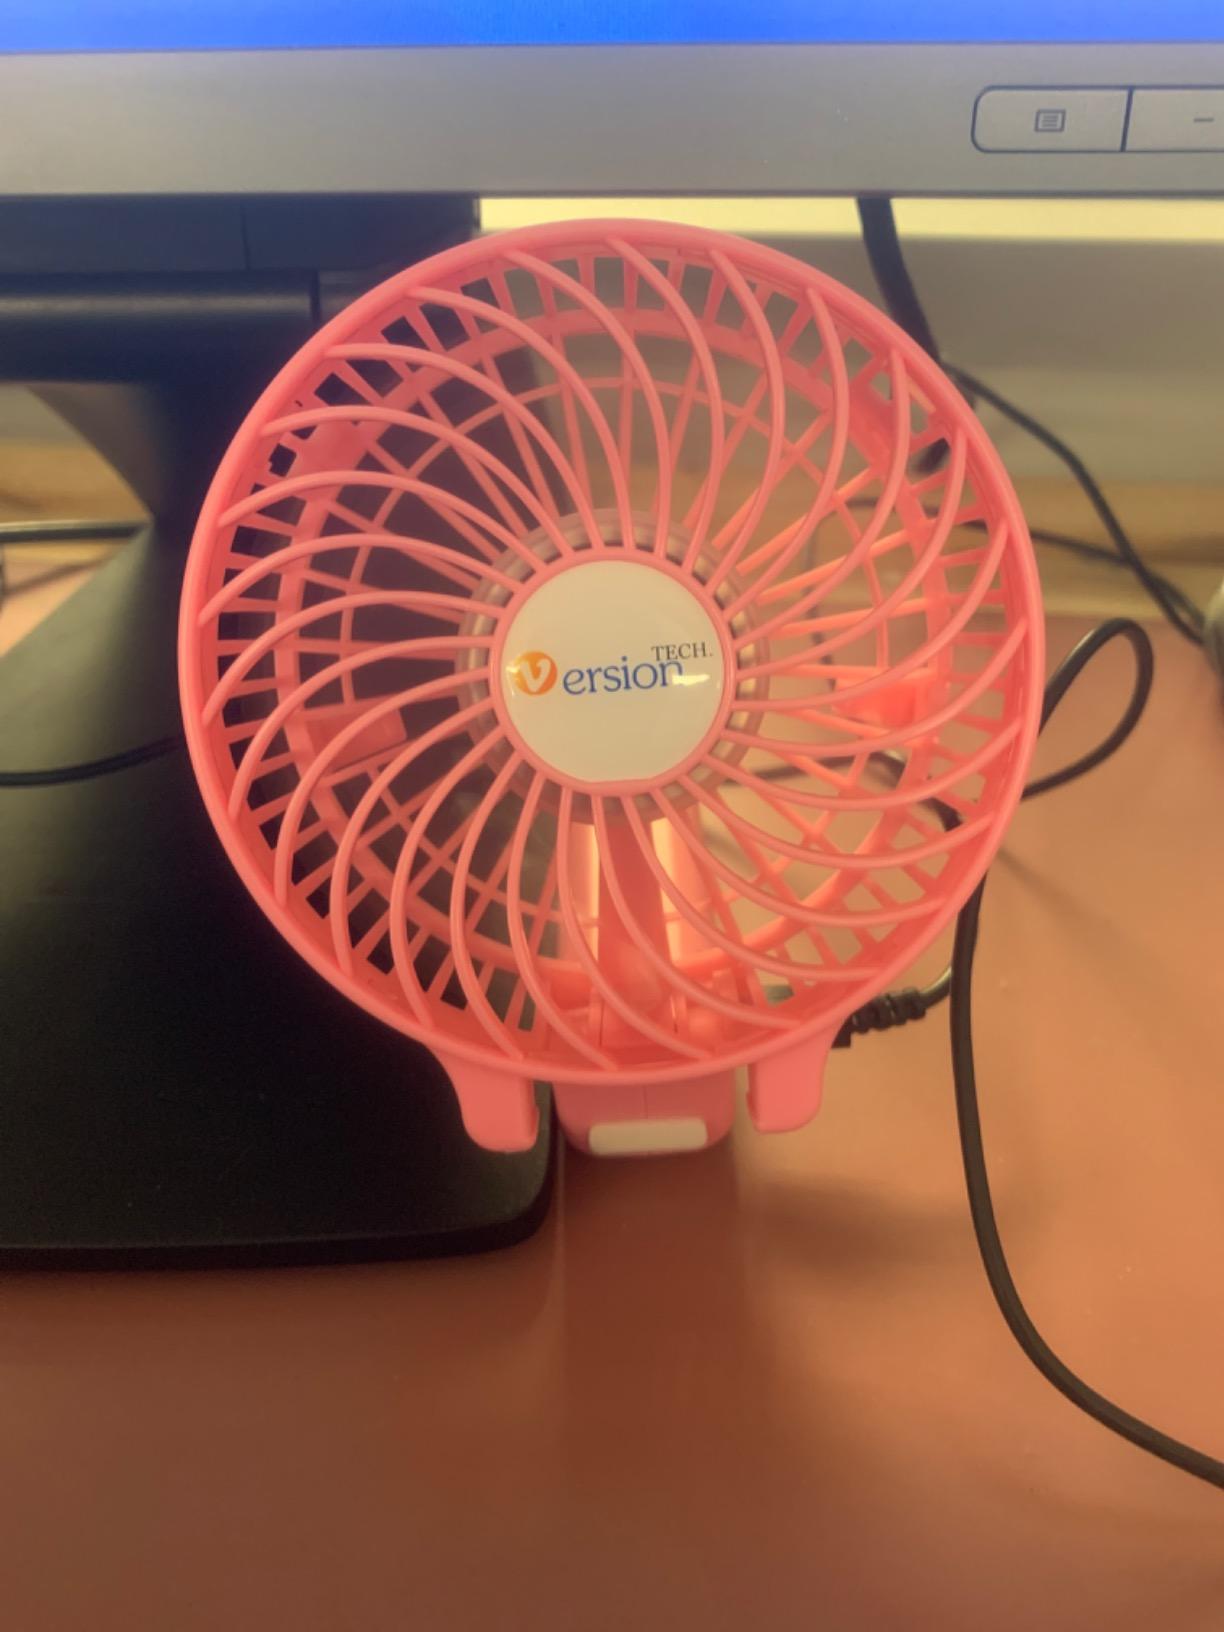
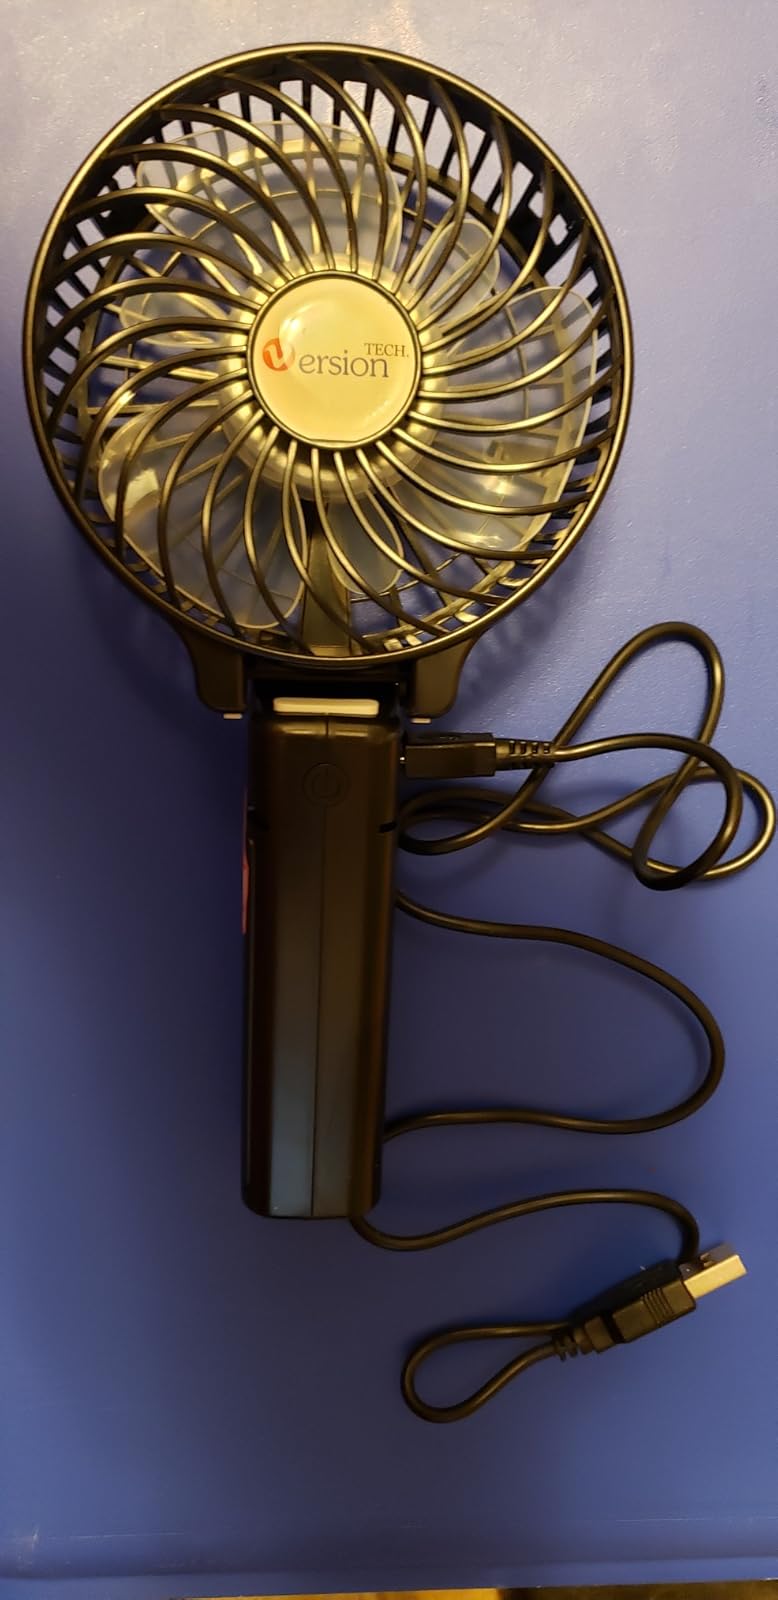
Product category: fan
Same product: no